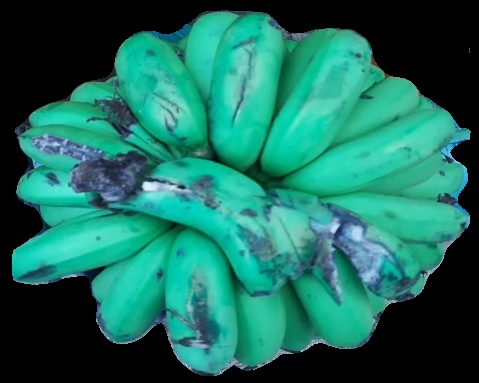
Variety: pachbale
Grade: grade2